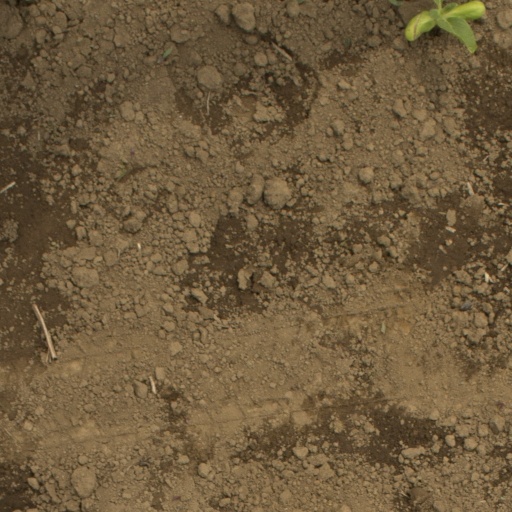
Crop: Jerusalem artichoke